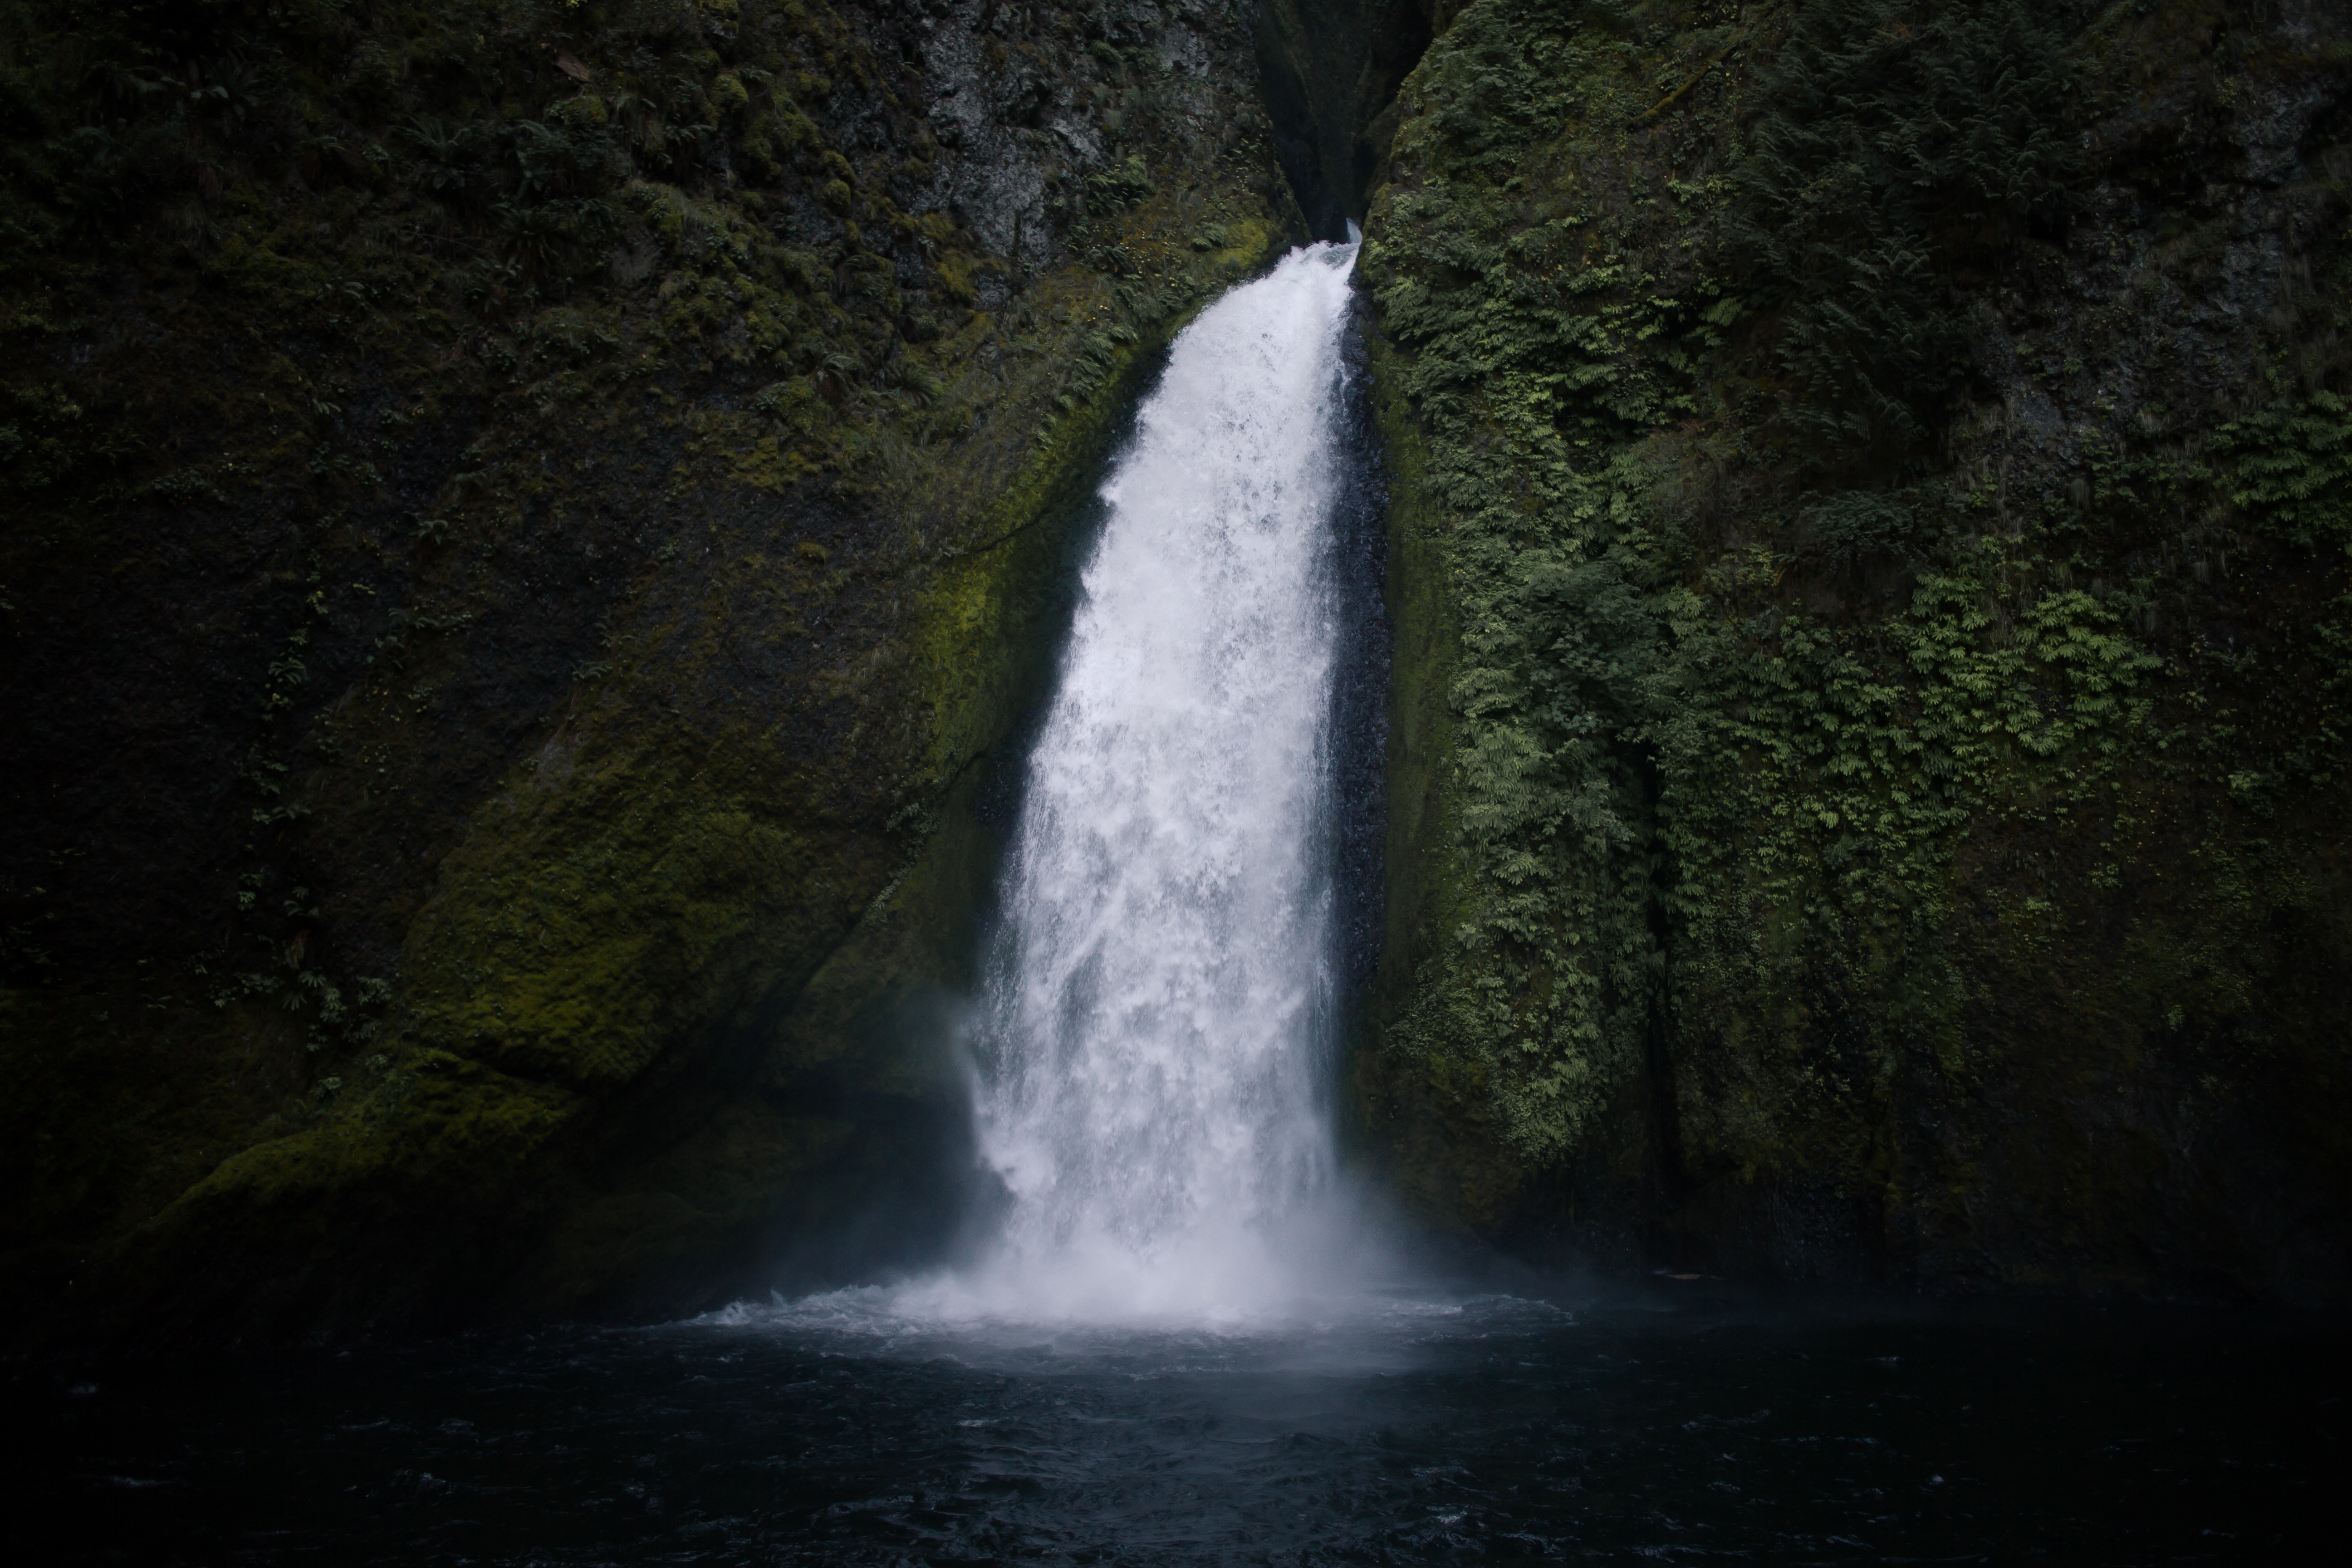
water, waterfall, body of water, wasserfall, water feature